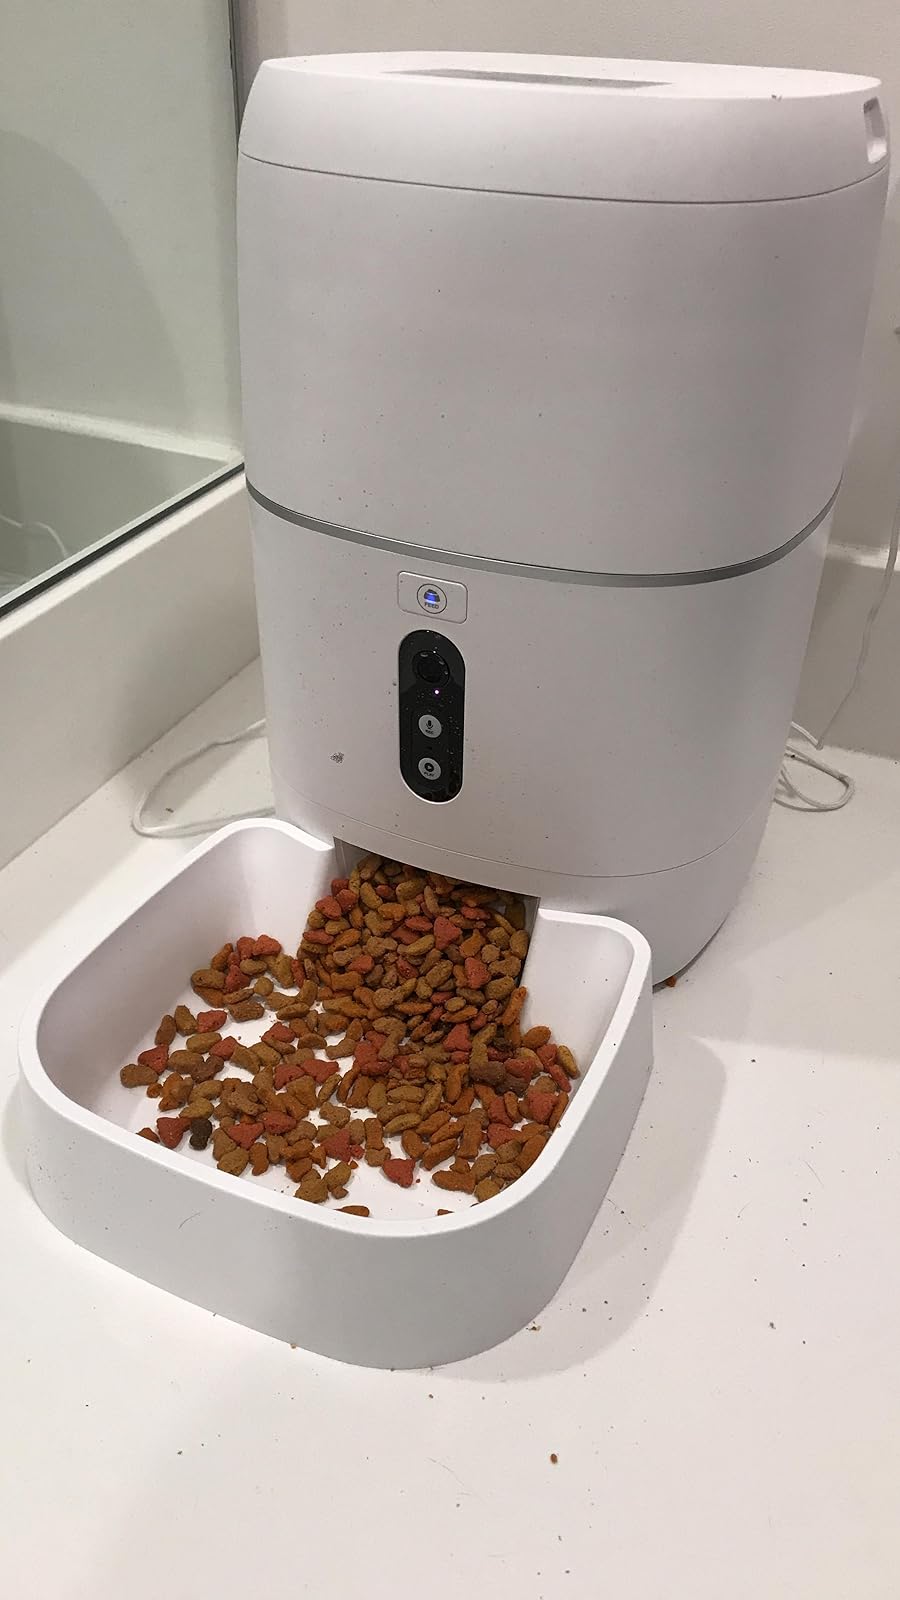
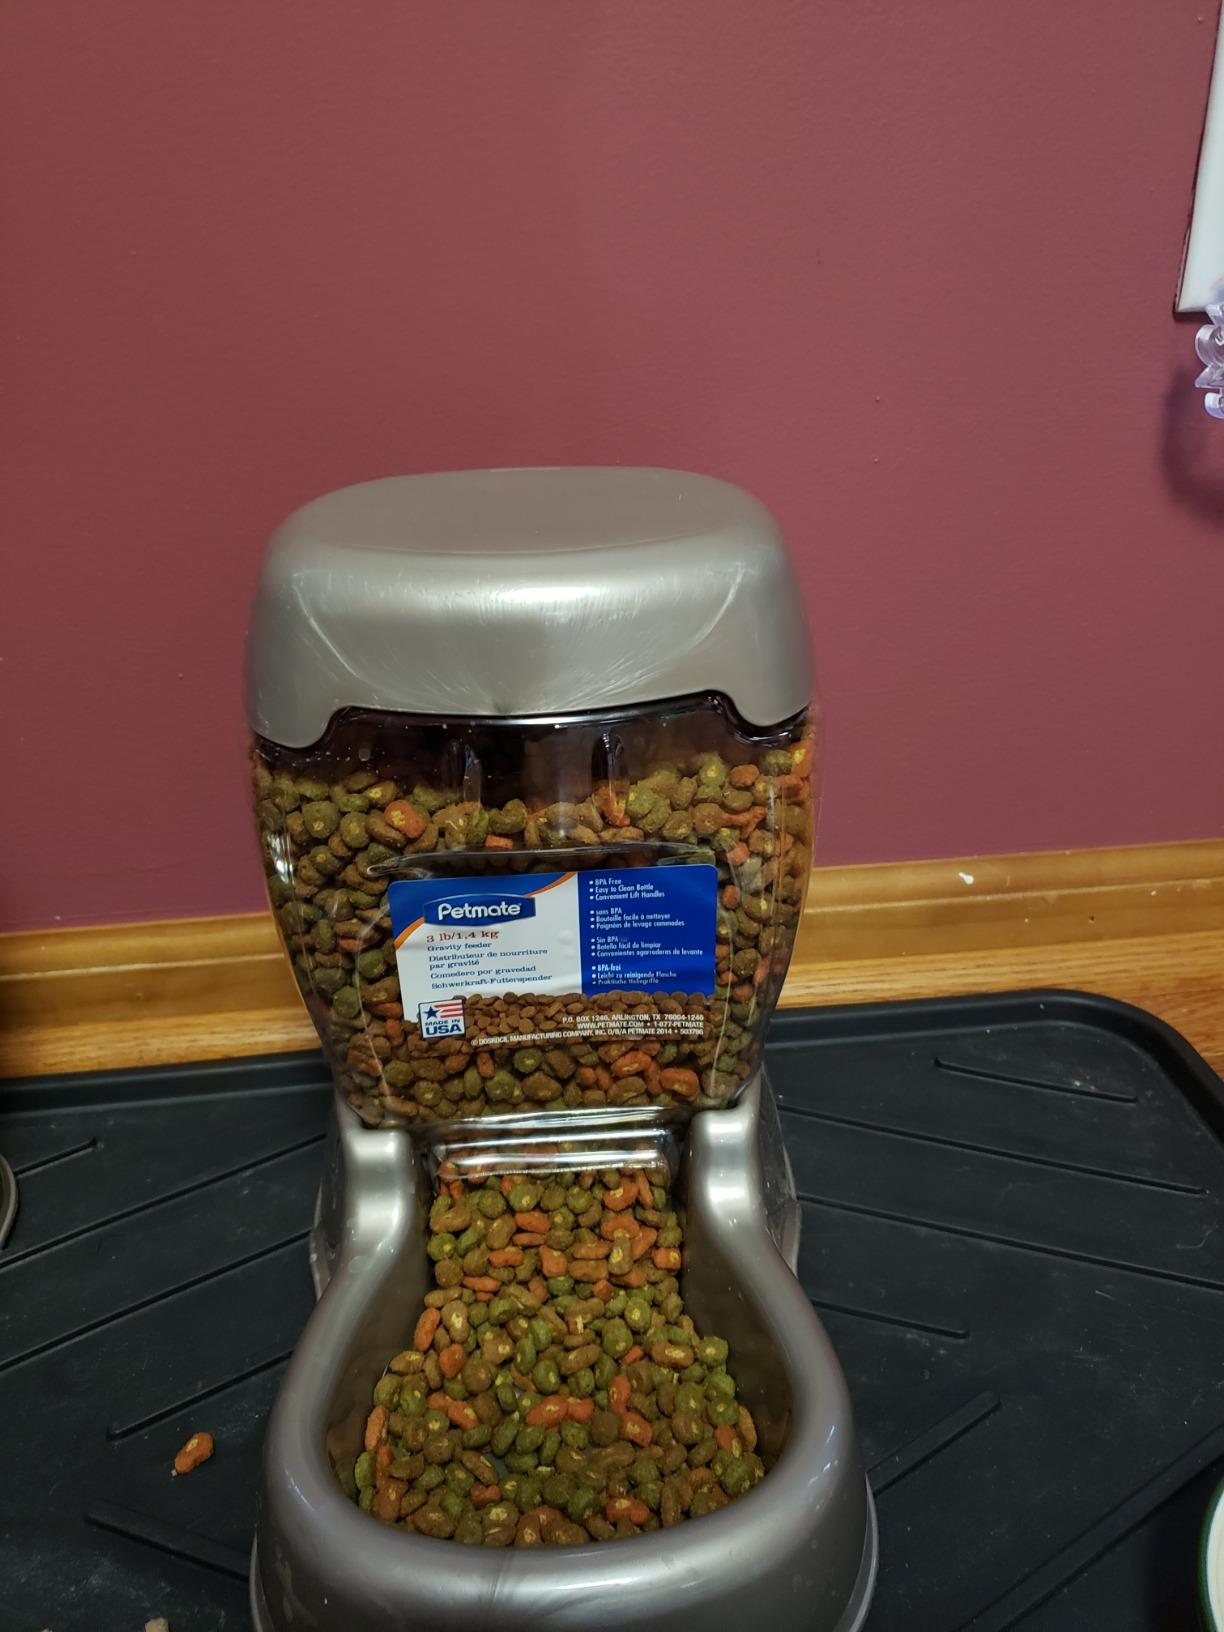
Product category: items_feeder
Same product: no